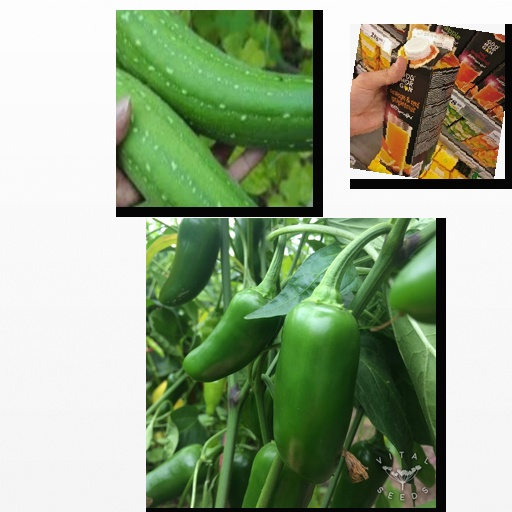
Food items: sponge_gourd, jalapeno, orange_red_grapefruit_juice